Ford Torino

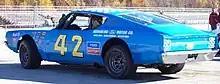
Dick Trickle's 1968 Torino Stock Car with the aerodynamic "Sportsroof" body

For 1973, Gran Torino Sport had its own unique emblem, which it displayed in the grille and on the trunk lock cover. The laser stripe was revised to a slightly different shape, and ran higher along on the body side. The Sport no longer had a hood scoop, and the Ram Air induction option was gone. The Sport was available as a 2-door SportsRoof or a 2-door hardtop but was otherwise unchanged from the 1972 model year. In the "Car and Driver" magazine road test of a 1973 Gran Torino Sport, the suspension was noted to be a good balance of comfort and handling. "Car and Driver" wrote that the Torino was as "..quiet as a Jaguar, smooth as a Continental, the Torino's ride is exceptional... even with the competition suspension." Their test of a SportsRoof equipped with the 351 CJ, C-6 automatic, and 3.25:1 gears, resulted in a 0 – time of 7.7 seconds while the quarter-mile went by in 16.0 seconds at . The 0 – 60 mph time was 0.9 seconds slower than the 1972 model "Car and Driver" tested a year before; however, this can partially be attributed to differences in gear ratio, transmission type, and an almost increase in weight. The 1973 Sport had a test weight of , while the 1972 had a test weight of . For comparison, in a "Motor Trend" test of a 1970 Torino 2-door equipped with a 351-4V, Cruise-O-Matic, and 3.00:1 gears, they recorded a 0 – time of 8.7 seconds, and a quarter-mile time of 16.5 seconds at . However, the high compression 1970 motor required premium fuel, while the low compression 1973 motor could run on regular.